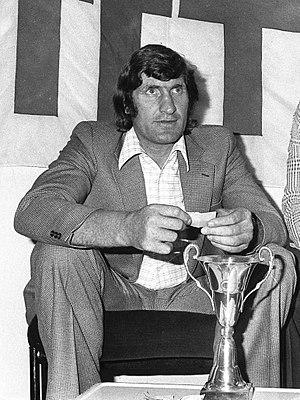
Pas de lieu. 14 Septembre 1978. Vue du tirage au sort avec messieurs Walter Spanghero, Bîmes et Dortmann.
Walter Spanghero, né le 21 décembre 1943 à Payra-sur-l'Hers, est un joueur international français de rugby à XV, devenu dirigeant sportif et homme d'affaires. Walter Spanghero est considéré comme l'un des meilleurs joueurs français de sa génération et comme un grand joueur de l'histoire du rugby français. Il compte cinquante-et-une sélections en équipe de France, dont vingt-trois fois au poste de troisième ligne centre, cinq fois comme troisième ligne aile et vingt-trois fois au poste de deuxième ligne entre 1964 et 1973. Il a marqué quatre essais et a été désigné capitaine à onze reprises.